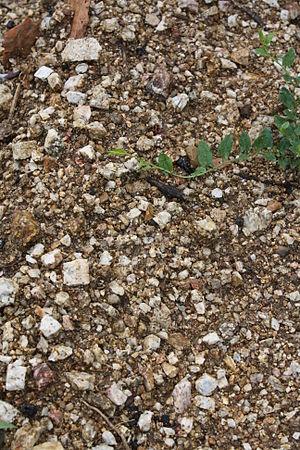
Terroir granitique de Tain l'Hermitage
Un hermitage, ou ermitage ou l'hermitage, est un vin d'appellation d'origine contrôlée produit sur les communes de Tain-l'Hermitage, de Crozes-Hermitage et de Larnage, dans le département de la Drôme.